Prem Dhoj Pradhan

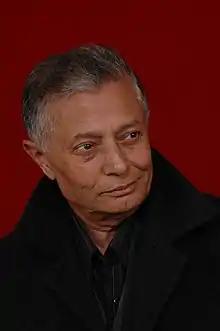
Pradhan in 2008

Prem Dhoj Pradhan (6 June 1938 – 6 May 2021) was a Nepalese musician. He was a singer, composer, and regional playback singer. He sang in the two major languages of Nepal: Newari and Nepali. He was also known as the Golden Voice and King of Romantic Melodies of Nepal.